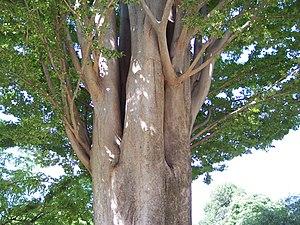
Zelkova carpinifolia est une espèce d'arbre de la famille des Ulmaceae, on l'appelle Orme du Caucase ou Faux Orme de Sibérie. Il est de plus en plus souvent appelé en français Zelkova, de son nom latin, mais la véritable appellation francophone est celle de Zelkoua qui vient du mot caucasien tzelkva.